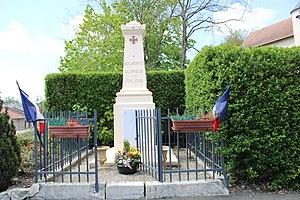
Le monument aux morts.
Thonnance-les-Moulins est une commune française, située dans le département de la Haute-Marne en région Grand Est.